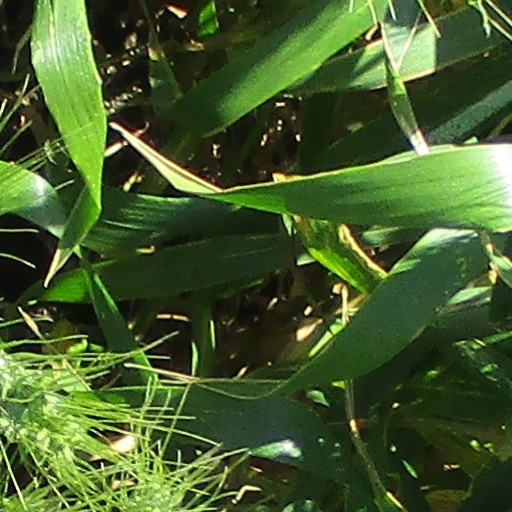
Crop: wheat